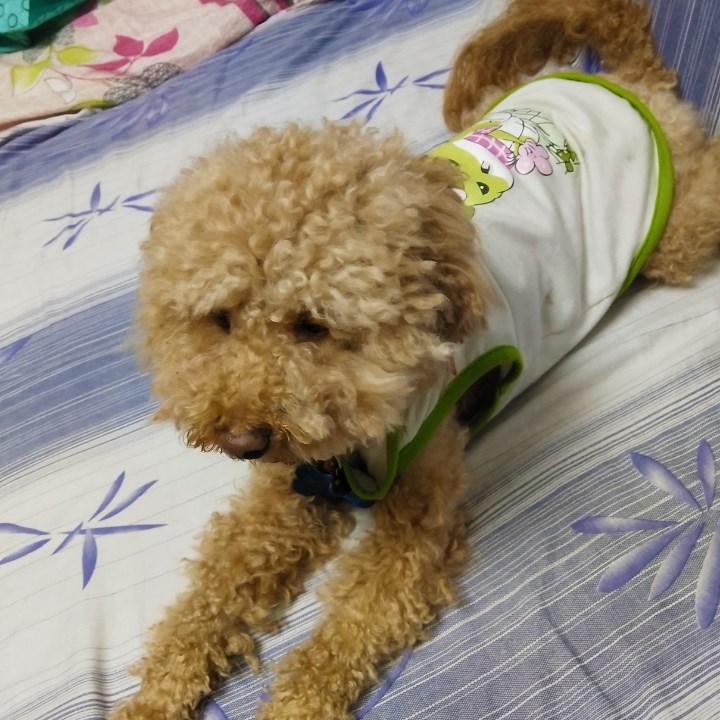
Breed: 7449-n000128-teddy